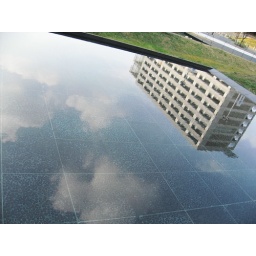
sky in the water